David Manners

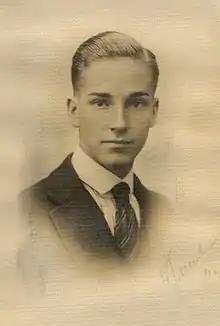
Manners just out of Trinity School, New York in 1917

David Joseph Manners (born Rauff de Ryther Duan Acklom; April 30, 1900 – December 23, 1998) was a Canadian-American actor who played John Harker in Tod Browning's 1931 horror classic "Dracula", which starred Bela Lugosi in the title role. The following year, Manners portrayed the archaeologist Frank Whemple in "The Mummy" (1932), another pre-Code thriller by Universal Pictures.